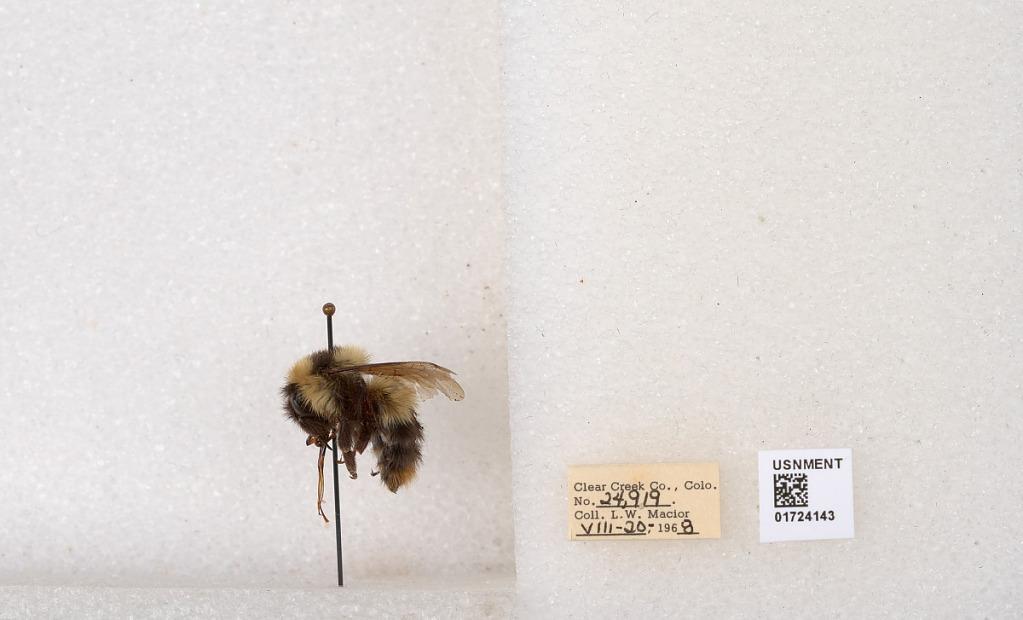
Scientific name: Bombus kirbyellus
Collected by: L. Macior
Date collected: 1968-8-20
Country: United States
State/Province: Colorado
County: Clear Creek
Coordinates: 39.6891, -105.644